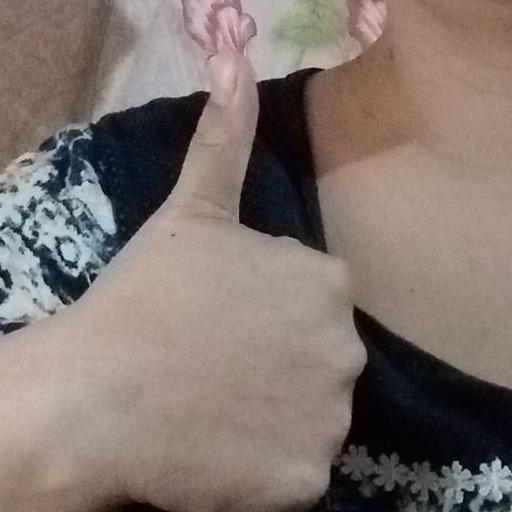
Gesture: like